Steph Davis

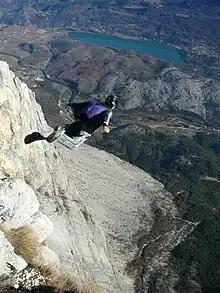
Steph Davis BASE jumping with a wingsuit.

Davis started skydiving in 2007. As she explains in "A Perfect Circle", because there are not official dropzones in Moab and she became enamored of skydiving, she needed to learn to BASE jump, so she quickly became a BASE jumper so she could jump in the area around where she lived. In the winter of 2007, she sprained and crushed an ankle, sprained a knee, and required seven stitches in her thigh due to BASE jumping and other sporting activities. Ultimately it was BASE jumping that made her "comfortable with falling, feeling afraid and responding to fear with deliberate action instead of hesitation." As of January 2014, Davis reported trying to BASE jump every day or every other day, estimating that she jumps 300 times a year.